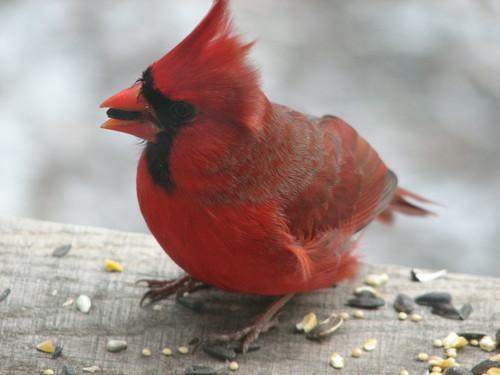
A photo of a cardinal